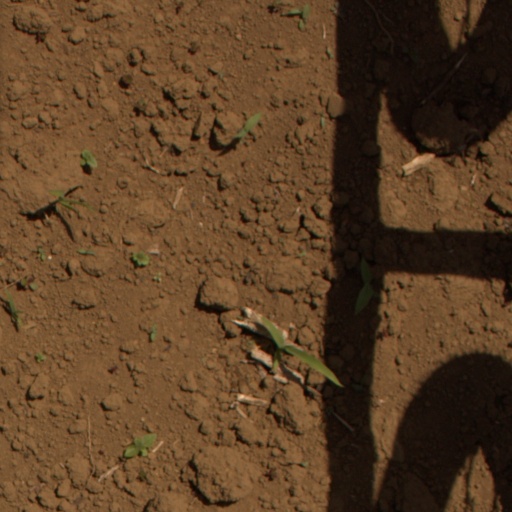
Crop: Jerusalem artichoke